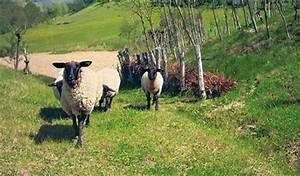
sheep